Waldemar Titzenthaler

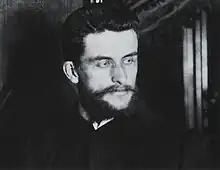

Titzenthaler was born in Ljubljana, Crown land of Carniola, the son of the Grand Duchy of Oldenburg Court photographer Franz Hermann Titzenthaler from his second marriage to Hermine née Haugk. From 1886 to 1889, he completed an apprenticeship as a photographer with Karl Friedrich Wunder in Hanover. After stays in Oldenburg, Hanover, Berchtesgaden, Leipzig, Lausanne and Königsberg, he finally moved to Berlin in 1896, where he took up a position as a photographer with the Zander & Labisch company, working mainly for the "Berliner Illustrirte Zeitung". In 1897, he set up his own photo studio and soon became one of the first German commercial photographers, whose clients included important Berlin companies.